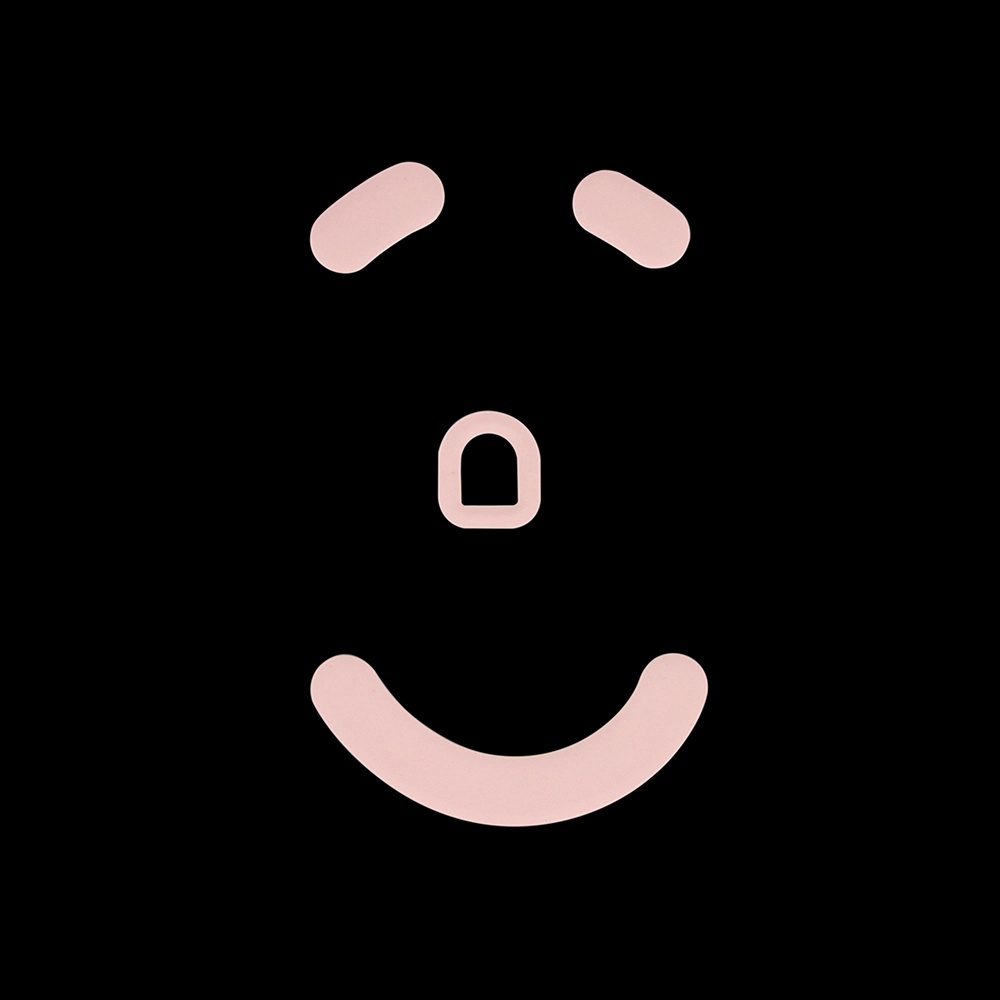
YanZi Q PTFE Skates - DeathAdder V3 Pro
YanZi Q Specially adjusted colorful high-purity PTFE material, with a smooth and flat surface. And the YanZi Q series has added a soundproofing and shock-absorbing layer. Silent cushioning foam layer, integrated molding Reduces the collision sound produced by pulling the mouse for users of hard mouse pads (glass, resin, metal). Decreases the permeability of the mouse and hard pad, increasing comfort. Slightly increases the resistance for cloth pad users, improving control. 2.5D curved edge The 2.5D edge treatment protects the surface of the mouse pad from wearing out the fur and texture, while enhancing smoothness and reducing wear on the mouse pad. Anti-collapse filling The anti-collapse filling design provides better support. 3M adhesive The 3M adhesive ensures that the product does not detach or shift.
Brand: EspTiger
Category: Electronics > Electronics Accessories > Computer Components > Input Device Accessories > Mice & Trackball Accessories > Mouse Skates